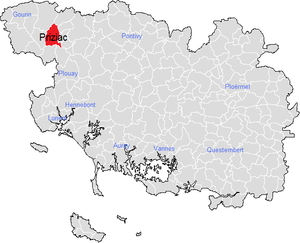
emplacement de Priziac sur la carte des communes du Morbihan
Priziac est une commune française, située dans le département du Morbihan en région Bretagne. Elle est rattachée à la communauté de communes de Roi Morvan Communauté.